Borjana

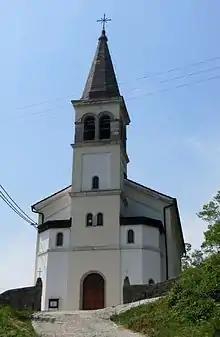
Saint Catherine's Church

The parish church in the settlement is dedicated to Saint Catherine of Alexandria.